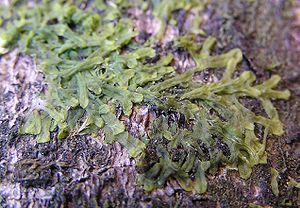
Metzgeria furcata est une espèce d'hépatiques appartenant à la classe des Jungermanniopsida ou à celle des Hepatopsida selon les classifications et à l'ordre des Metzgeriales.